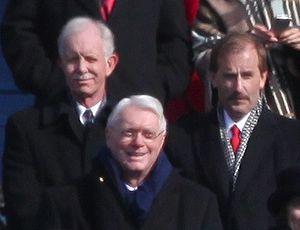
Chesley Burnett Sullenberger, dit Sully Sullenberger, né le 23 janvier 1951 à Danville, est un ancien pilote de ligne américain, expert en sécurité aérienne et enquêteur sur des accidents, auteur de best-sellers, conférencier et consultant. Il a fait la une de la presse mondiale en posant, le 15 janvier 2009, son appareil, un Airbus A320 sur l'Hudson aux abords immédiats de New York. L'avion s'était trouvé endommagé par un double impact d'oiseau qui causa l'arrêt des deux turboréacteurs. Évacués, les 150 passagers et cinq membres d'équipage ont été pris en charge par un dispositif de bateaux et d'hélicoptères. Pour cet amerrissage, le maire de New York Michael Bloomberg a remis symboliquement à Sullenberger et à son équipage les clés de la ville.